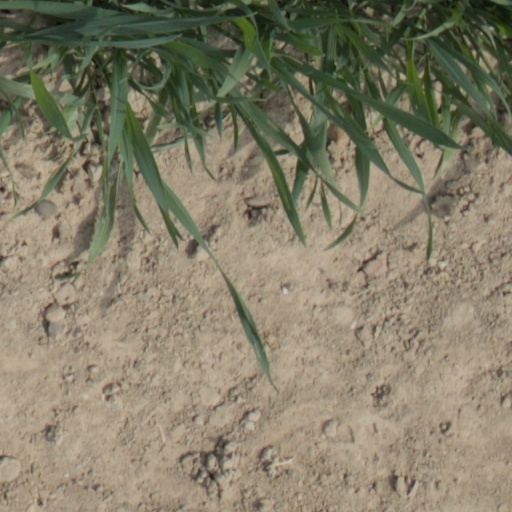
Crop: wheat